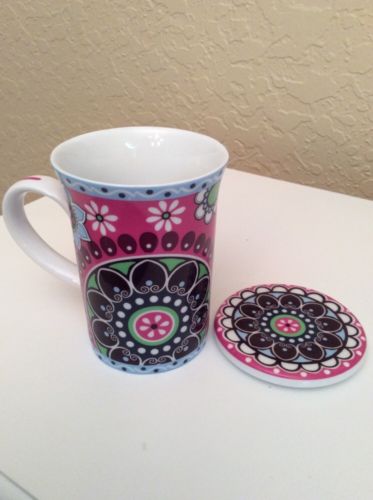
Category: mug